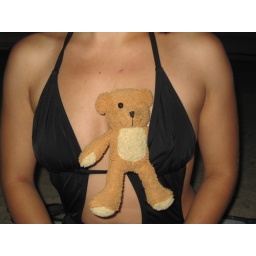
My new teddy bear i found in ALDI's sitting in Chrissy's clevage.